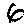
Label: 6